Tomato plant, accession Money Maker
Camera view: tilt-top (135 deg); turntable rotation: 240 degrees
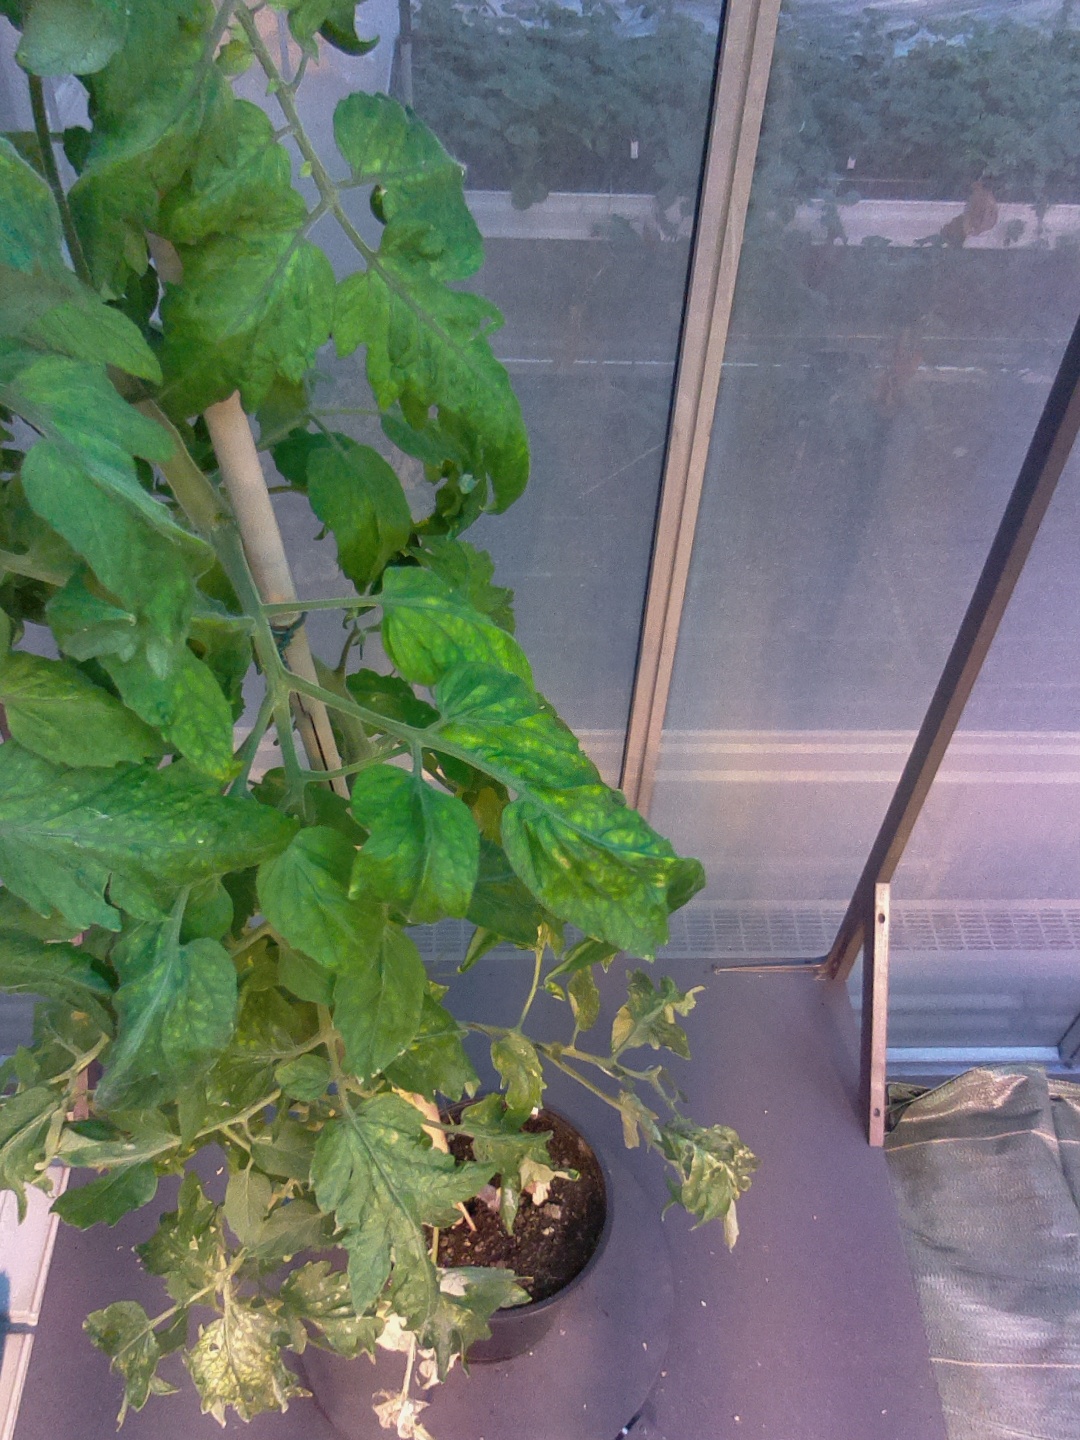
BBCH growth stage 70: Fruits at the main stem or branches visibles